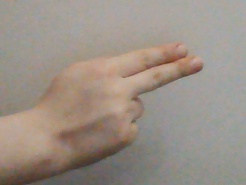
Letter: ain